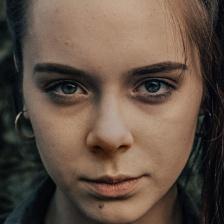
Label: faces